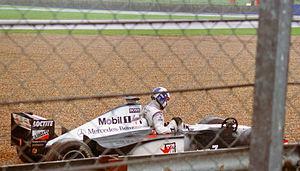
Résultats du Grand Prix automobile de Grande-Bretagne 1998 de Formule 1 qui a eu lieu sur le circuit de Silverstone le 12 juillet 1998.